Syracuse Orange men's lacrosse

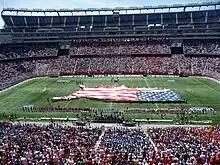
NCAA Championship 2009. Syracuse vs. Cornell pregame in Gillette Stadium. Syracuse would win 10-9 in OT.

The Orange's ten NCAA championship titles are the most since the NCAA began holding tournaments in 1971 NCAA Division I.